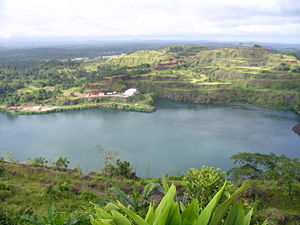
Tubmanburg
Tubmanburg er en by i det vestlige Liberia, beliggende nord for landets hovedstad Monrovia. Byen var tidligere kendt for omfattende minedrift, der dog er blevet standset af borgerkrigen i landet.